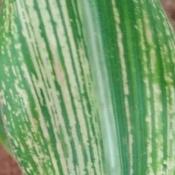
Crop: Maize
Condition: stripe-d